Our Country's Good

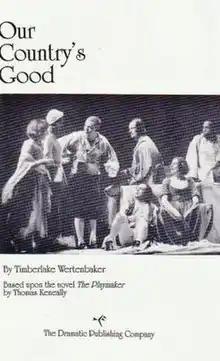
Dramatic Publishing Co. edition, 1989

Our Country's Good is a 1988 play written by British playwright Timberlake Wertenbaker, adapted from the Thomas Keneally novel "The Playmaker". The story concerns a group of Royal Marines and convicts in a penal colony in New South Wales, in the 1780s, who put on a production of "The Recruiting Officer".